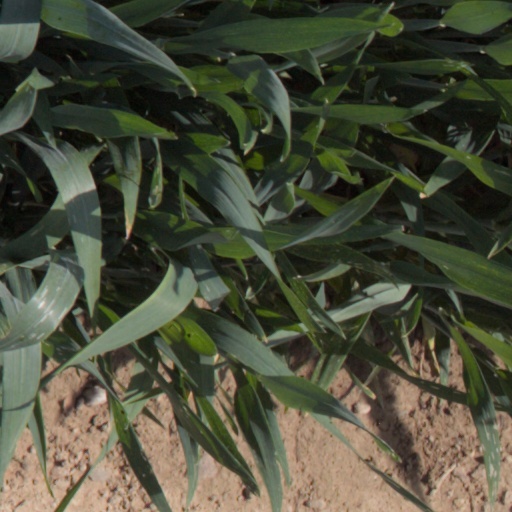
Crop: wheat